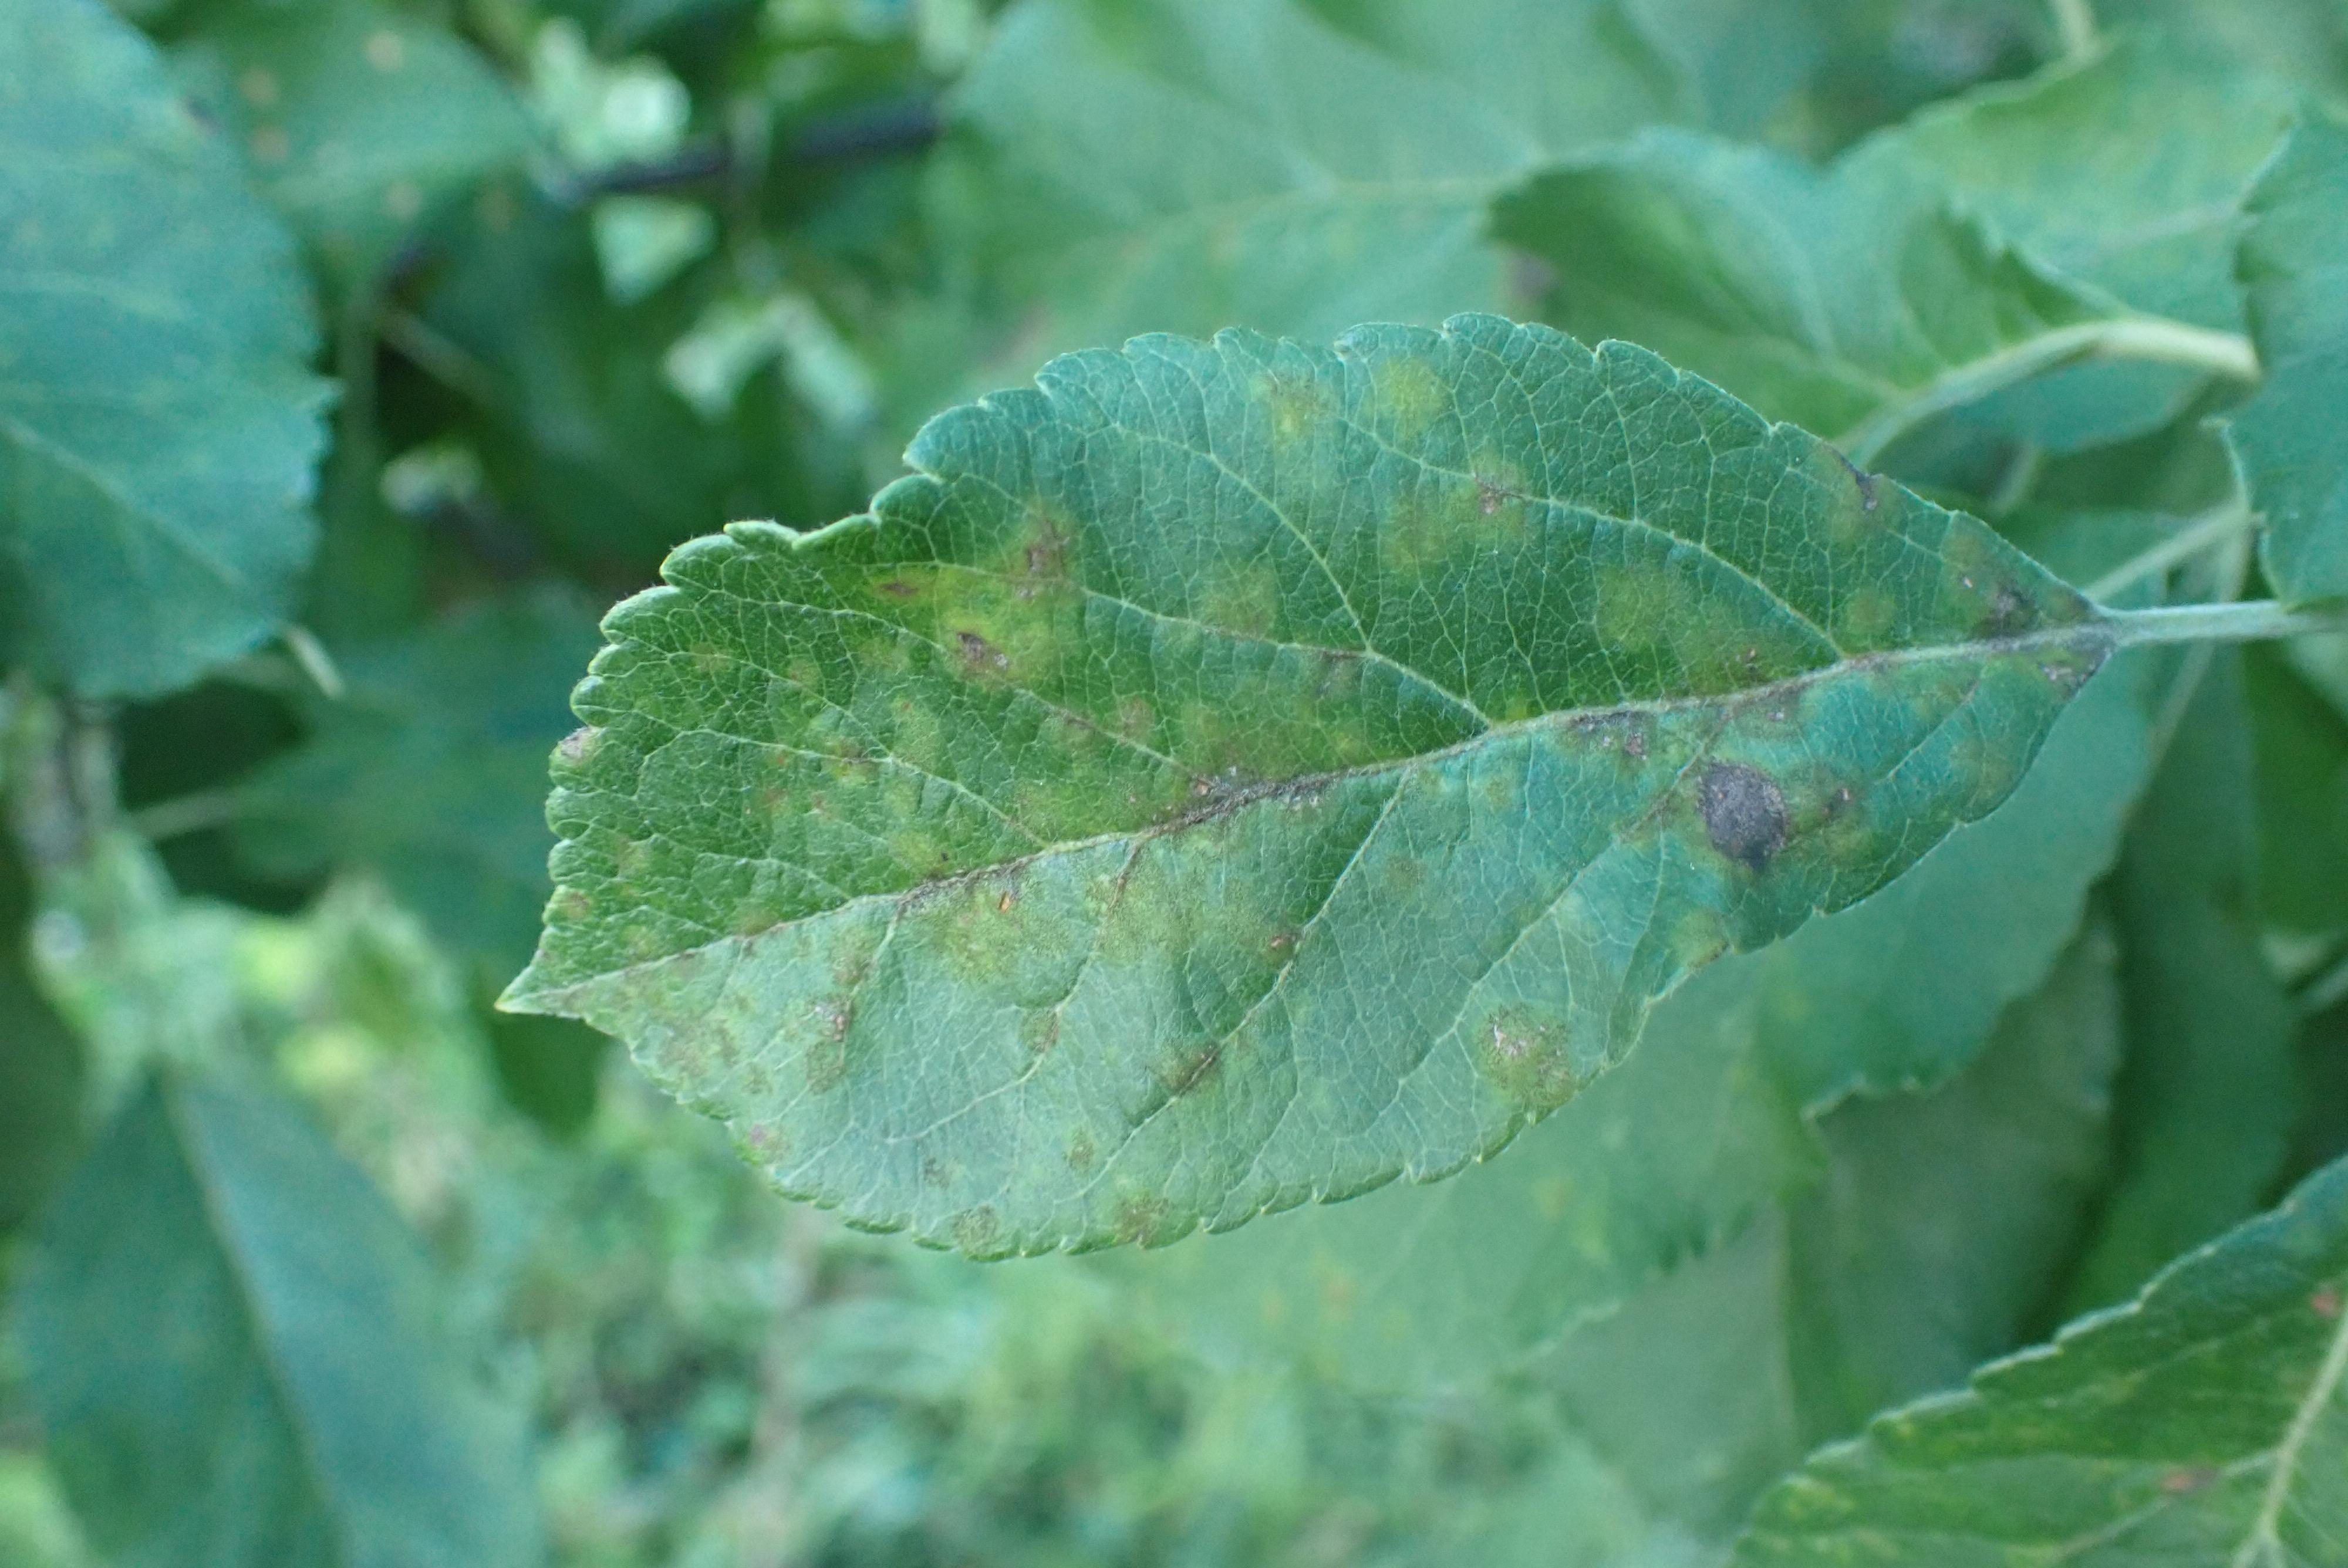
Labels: scab